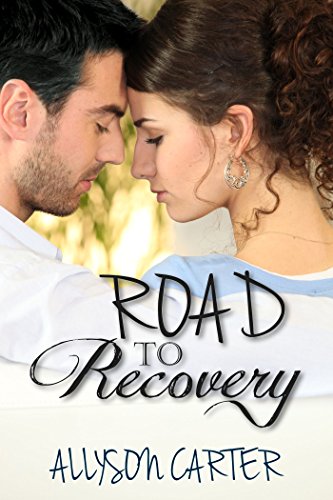
Road To Recovery
Category: Buy a Kindle
About the Author Allyson is a best-selling author who writes Edgy Christian fiction, sweet romance and suspense novels. In her books, readers will find emotionally stirring story lines, as well a compelling mixture of suspense with faith mixed in. She resides in Missouri with her loving husband and four wonderful children, and three cats. When not spending time with her family, you can find her knitting, and watching perhaps a few way too many suspense and reality television shows.
Features: Dr. Erin Miller vows to never let a man penetrate her heart again. With her life on track once again, all a girl needs is a career she loves, amazing friends and God. Right? When a mentorship with the Chief Pediatric Surgeon becomes available, she couldn't be more thrilled. Maybe this is just what the doctor ordered! Confident she will be chosen for the coveted role of mentee. That's until the handsome and charismatic Dr. Kyle Reynolds decides he wants the mentorship as well. Time to crush him! Kyle Reynolds has lost everything including his wife and daughter, and his faith. With nothing left in his life worth living for. except for his job, he sets his sights on the new mentorship position with single-minded determination. The only obstacle between him and his goal is Dr. Erin Miller. No biggie. He can handle her. Or at least he thinks he can. Can Kyle stick to his guns or will his heart get in the way?Read An Excerpt